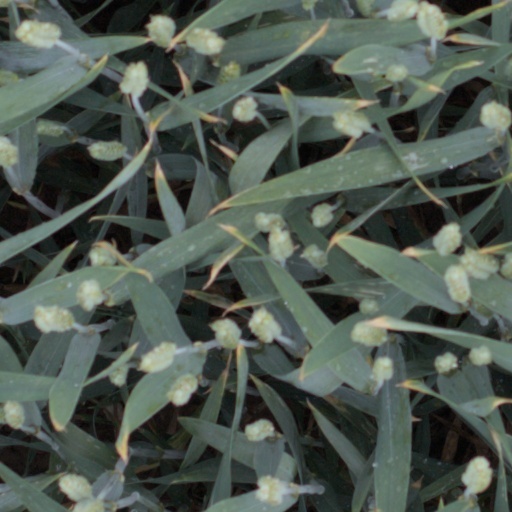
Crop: wheat